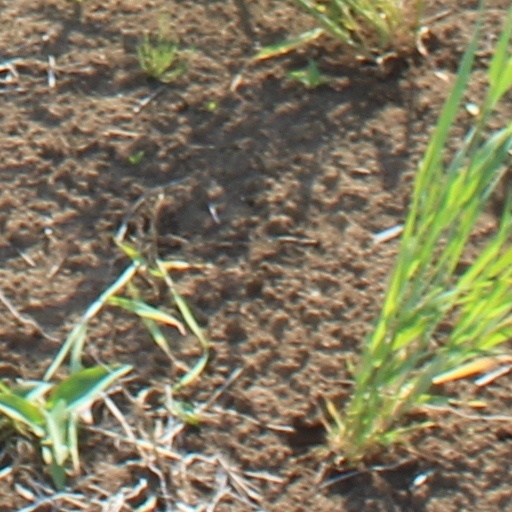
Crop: wheat